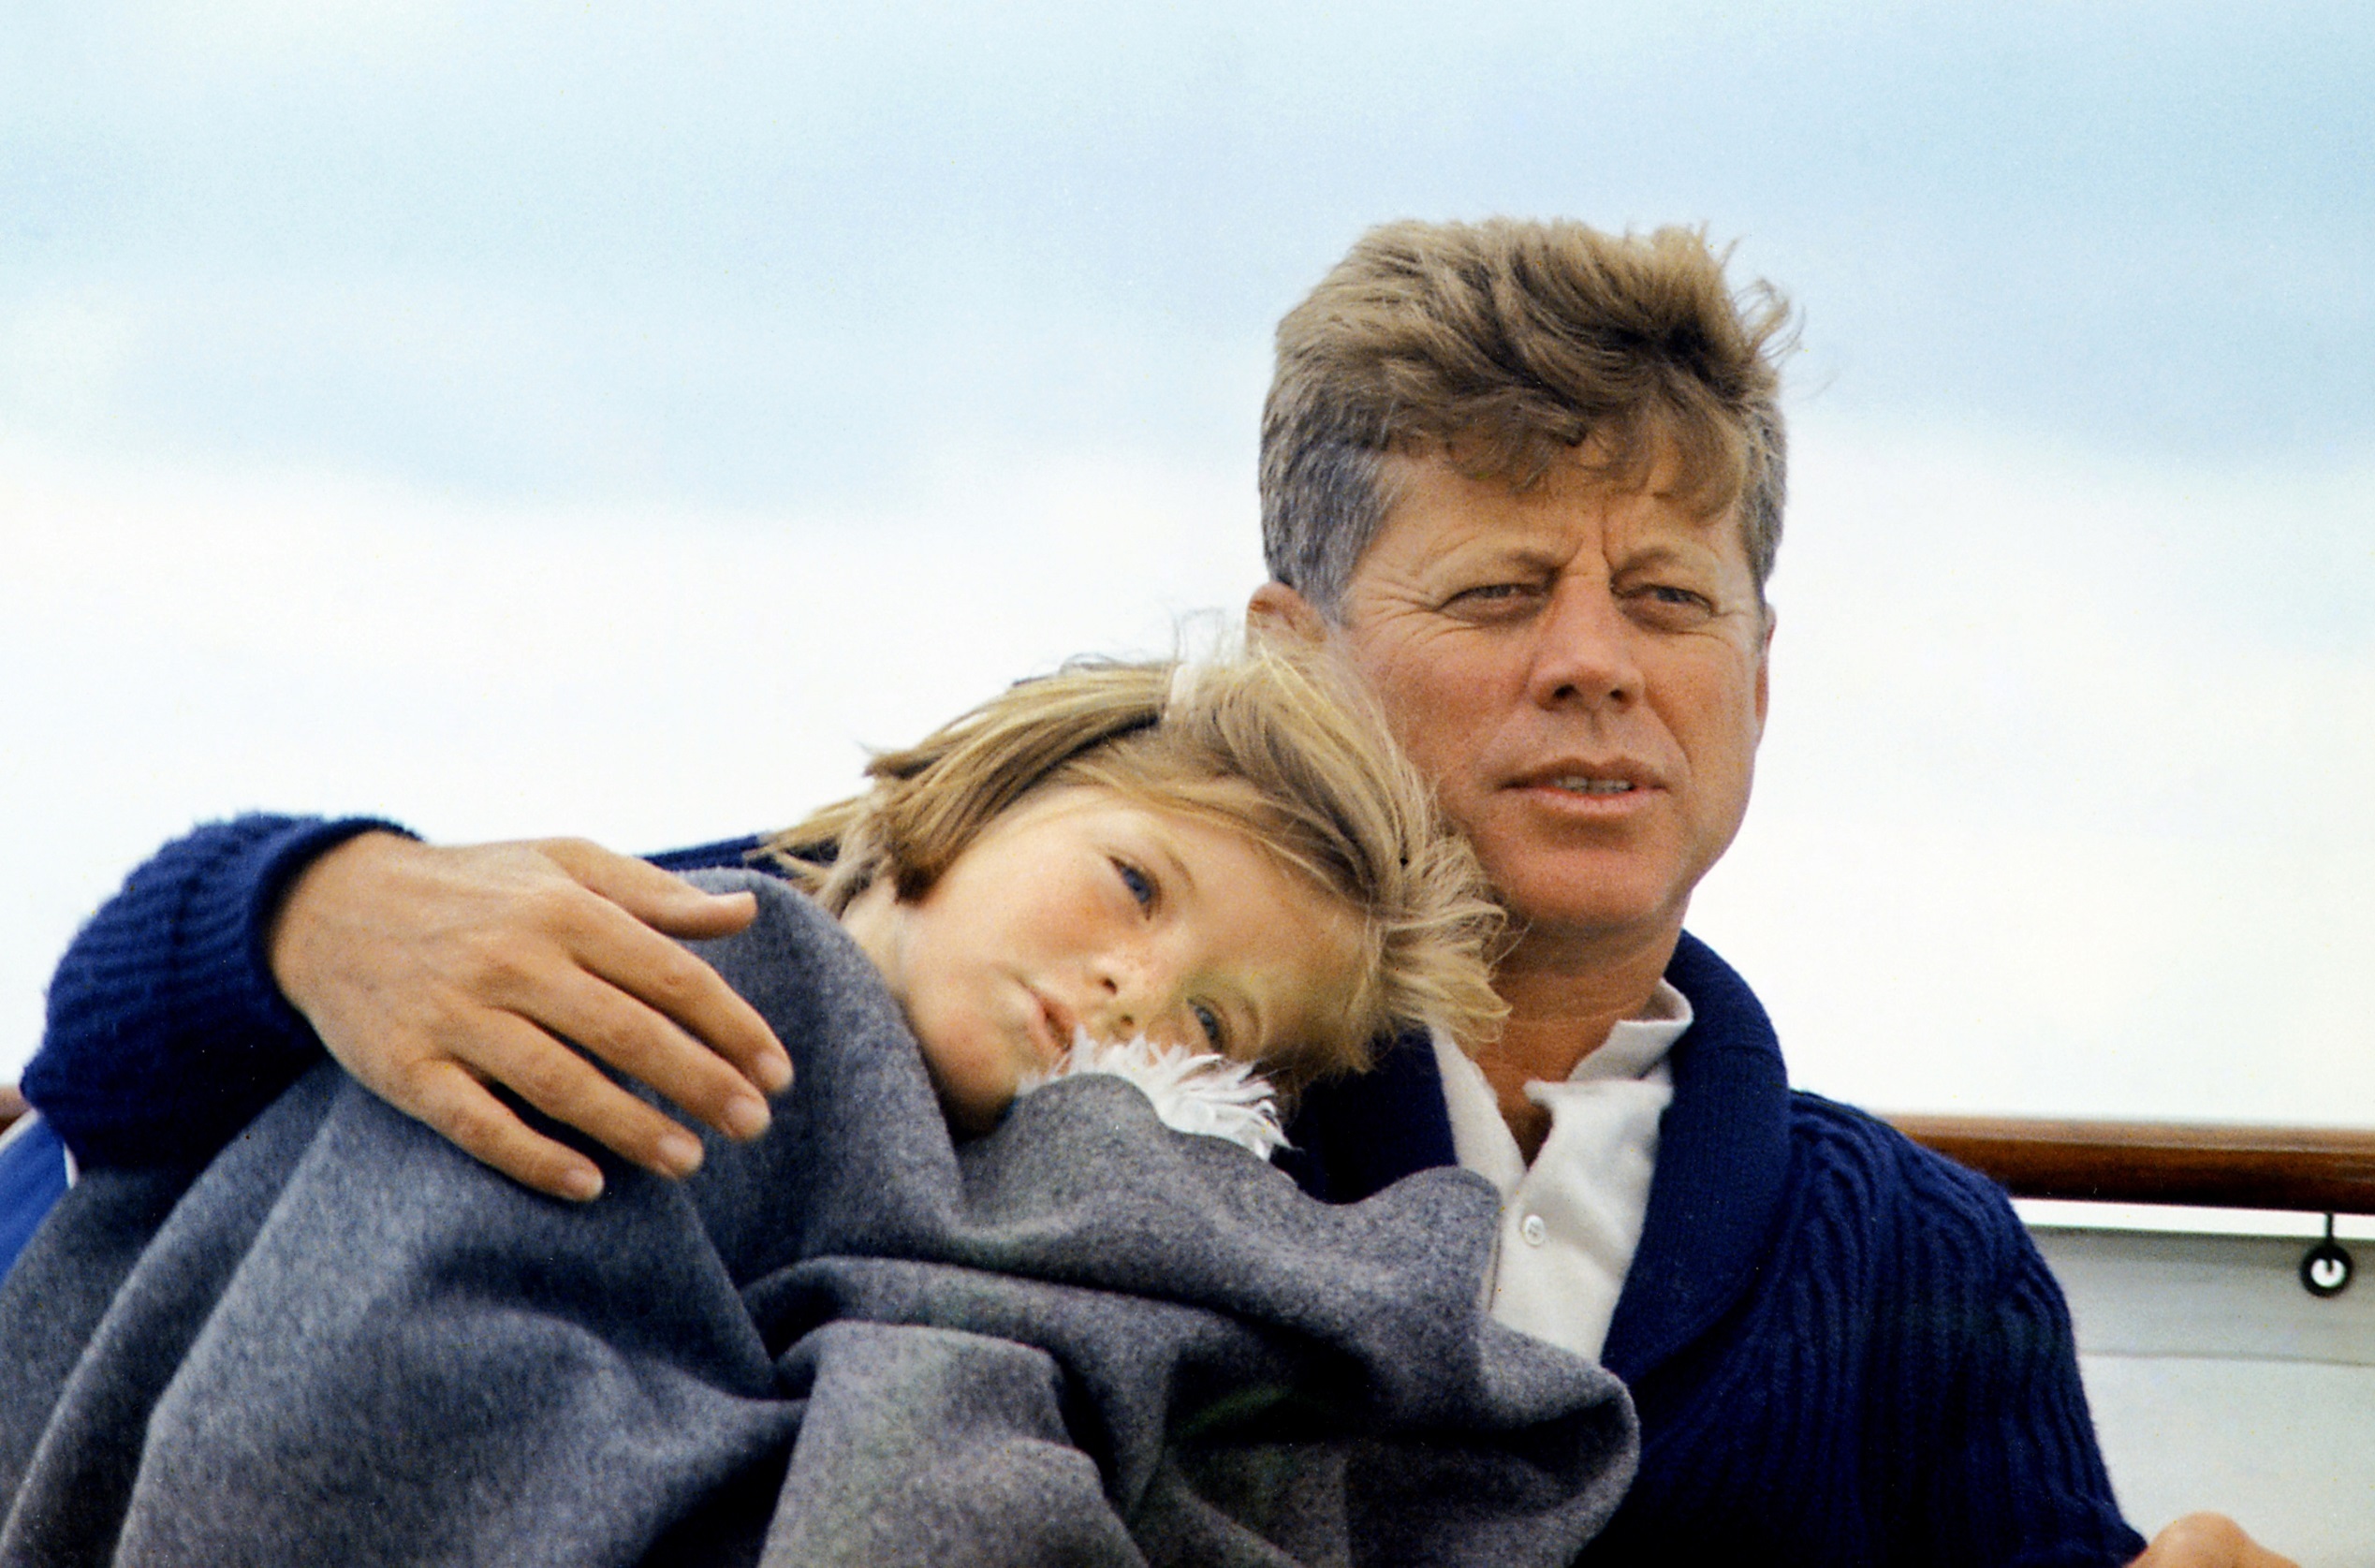
man, person, people, male, yacht, usa, child, senior citizen, family, jack, daughter, jfk, interaction, hyannis port, human action, 35th president, john kennedy, caroline kennedy, honey fitz